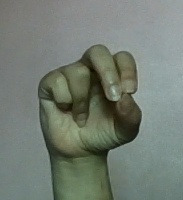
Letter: gaaf